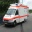
Label: ambulance